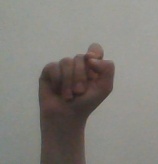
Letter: fa